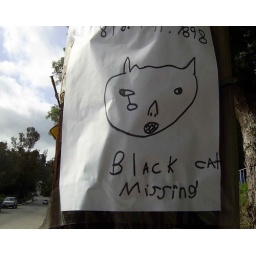
another sign in the missing, sad, crying, crossed, eyed cat